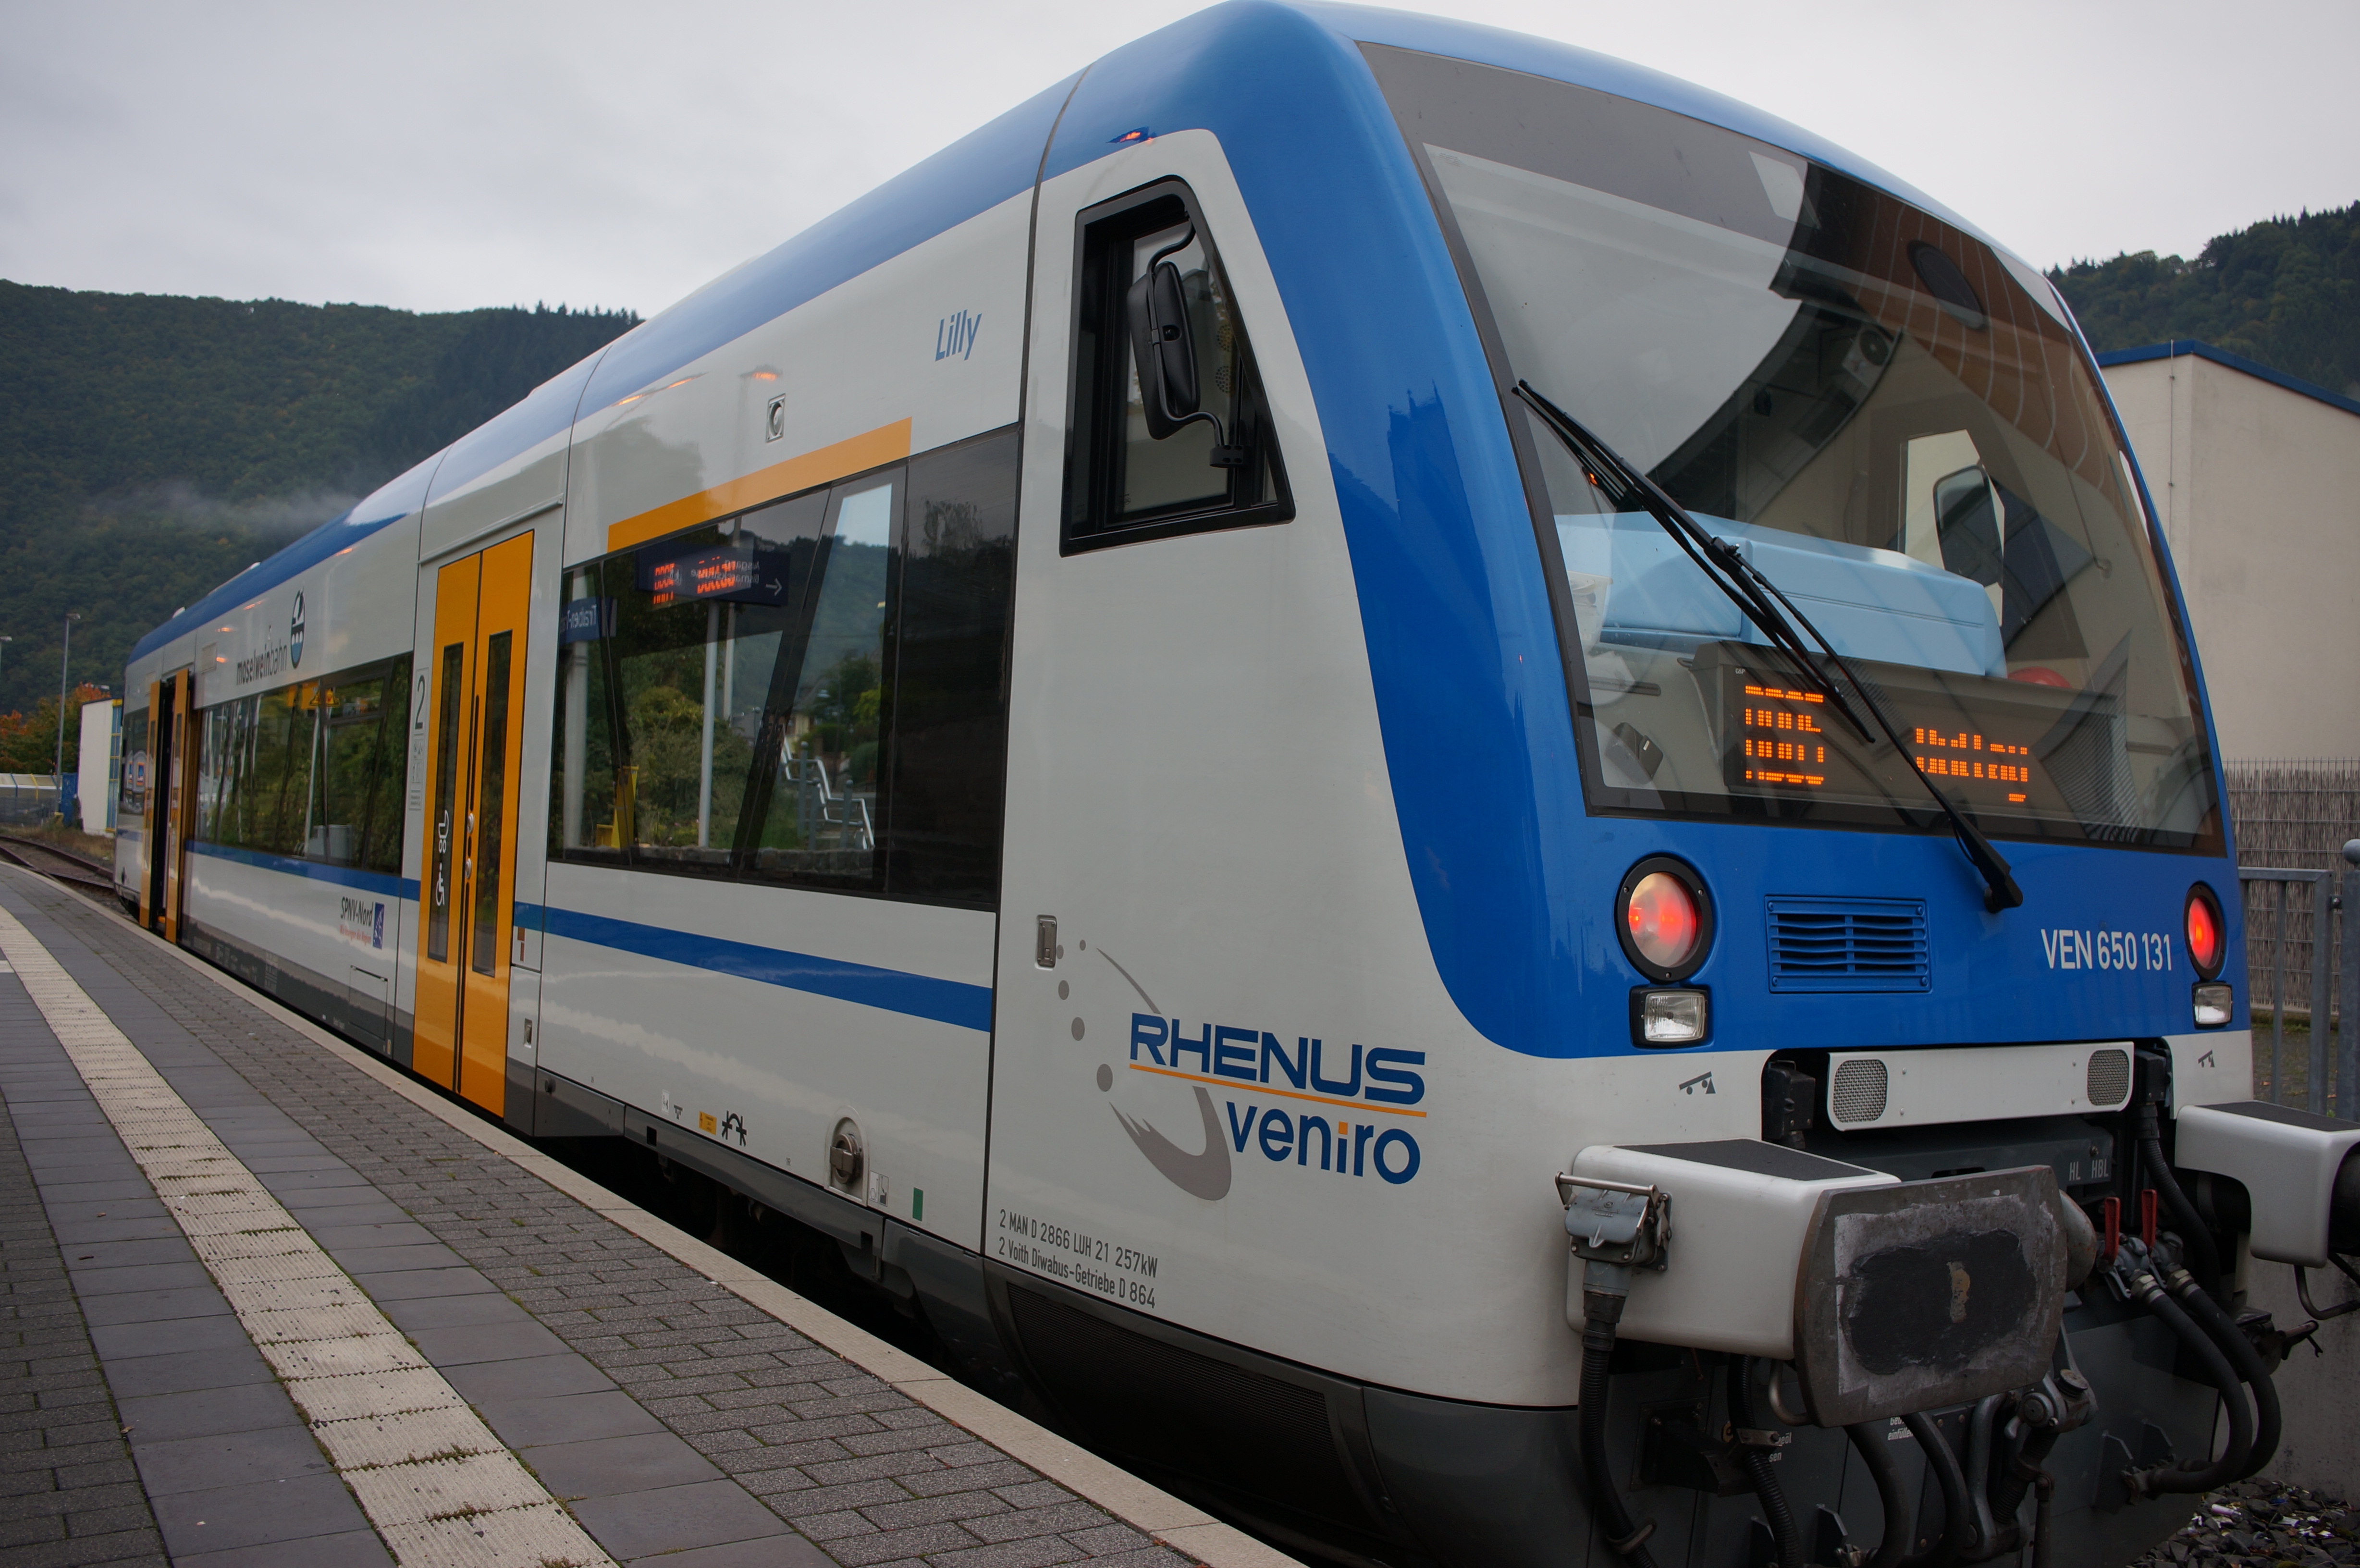
train, transport, vehicle, electricity, public transport, 2015, germany, deutschland, sony, 20mm, nex, nex6, rheinlandpfalz, lenstagged, steffenzahn, mosel, rhinelandpalatinate, sel20f28, sonye2820, cochem, passenger, rail transport, land vehicle, mode of transport, rolling stock, metropolitan area, passenger car, high speed rail